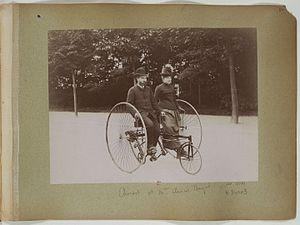
Gustave Adolphe Clément, dit à partir de 1906 Clément-Bayard, né le 22 septembre 1855 à Pierrefonds, Oise, mort à Paris le 10 mai 1928, est un industriel français, constructeur de cycles, d'automobiles et de matériels aéronautiques de 1878 à 1922.